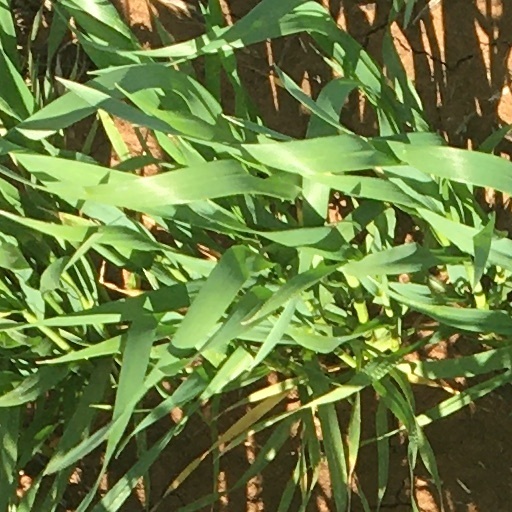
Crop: wheat